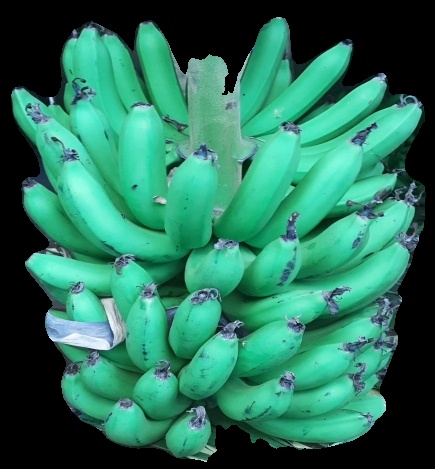
Variety: pachbale
Grade: grade1